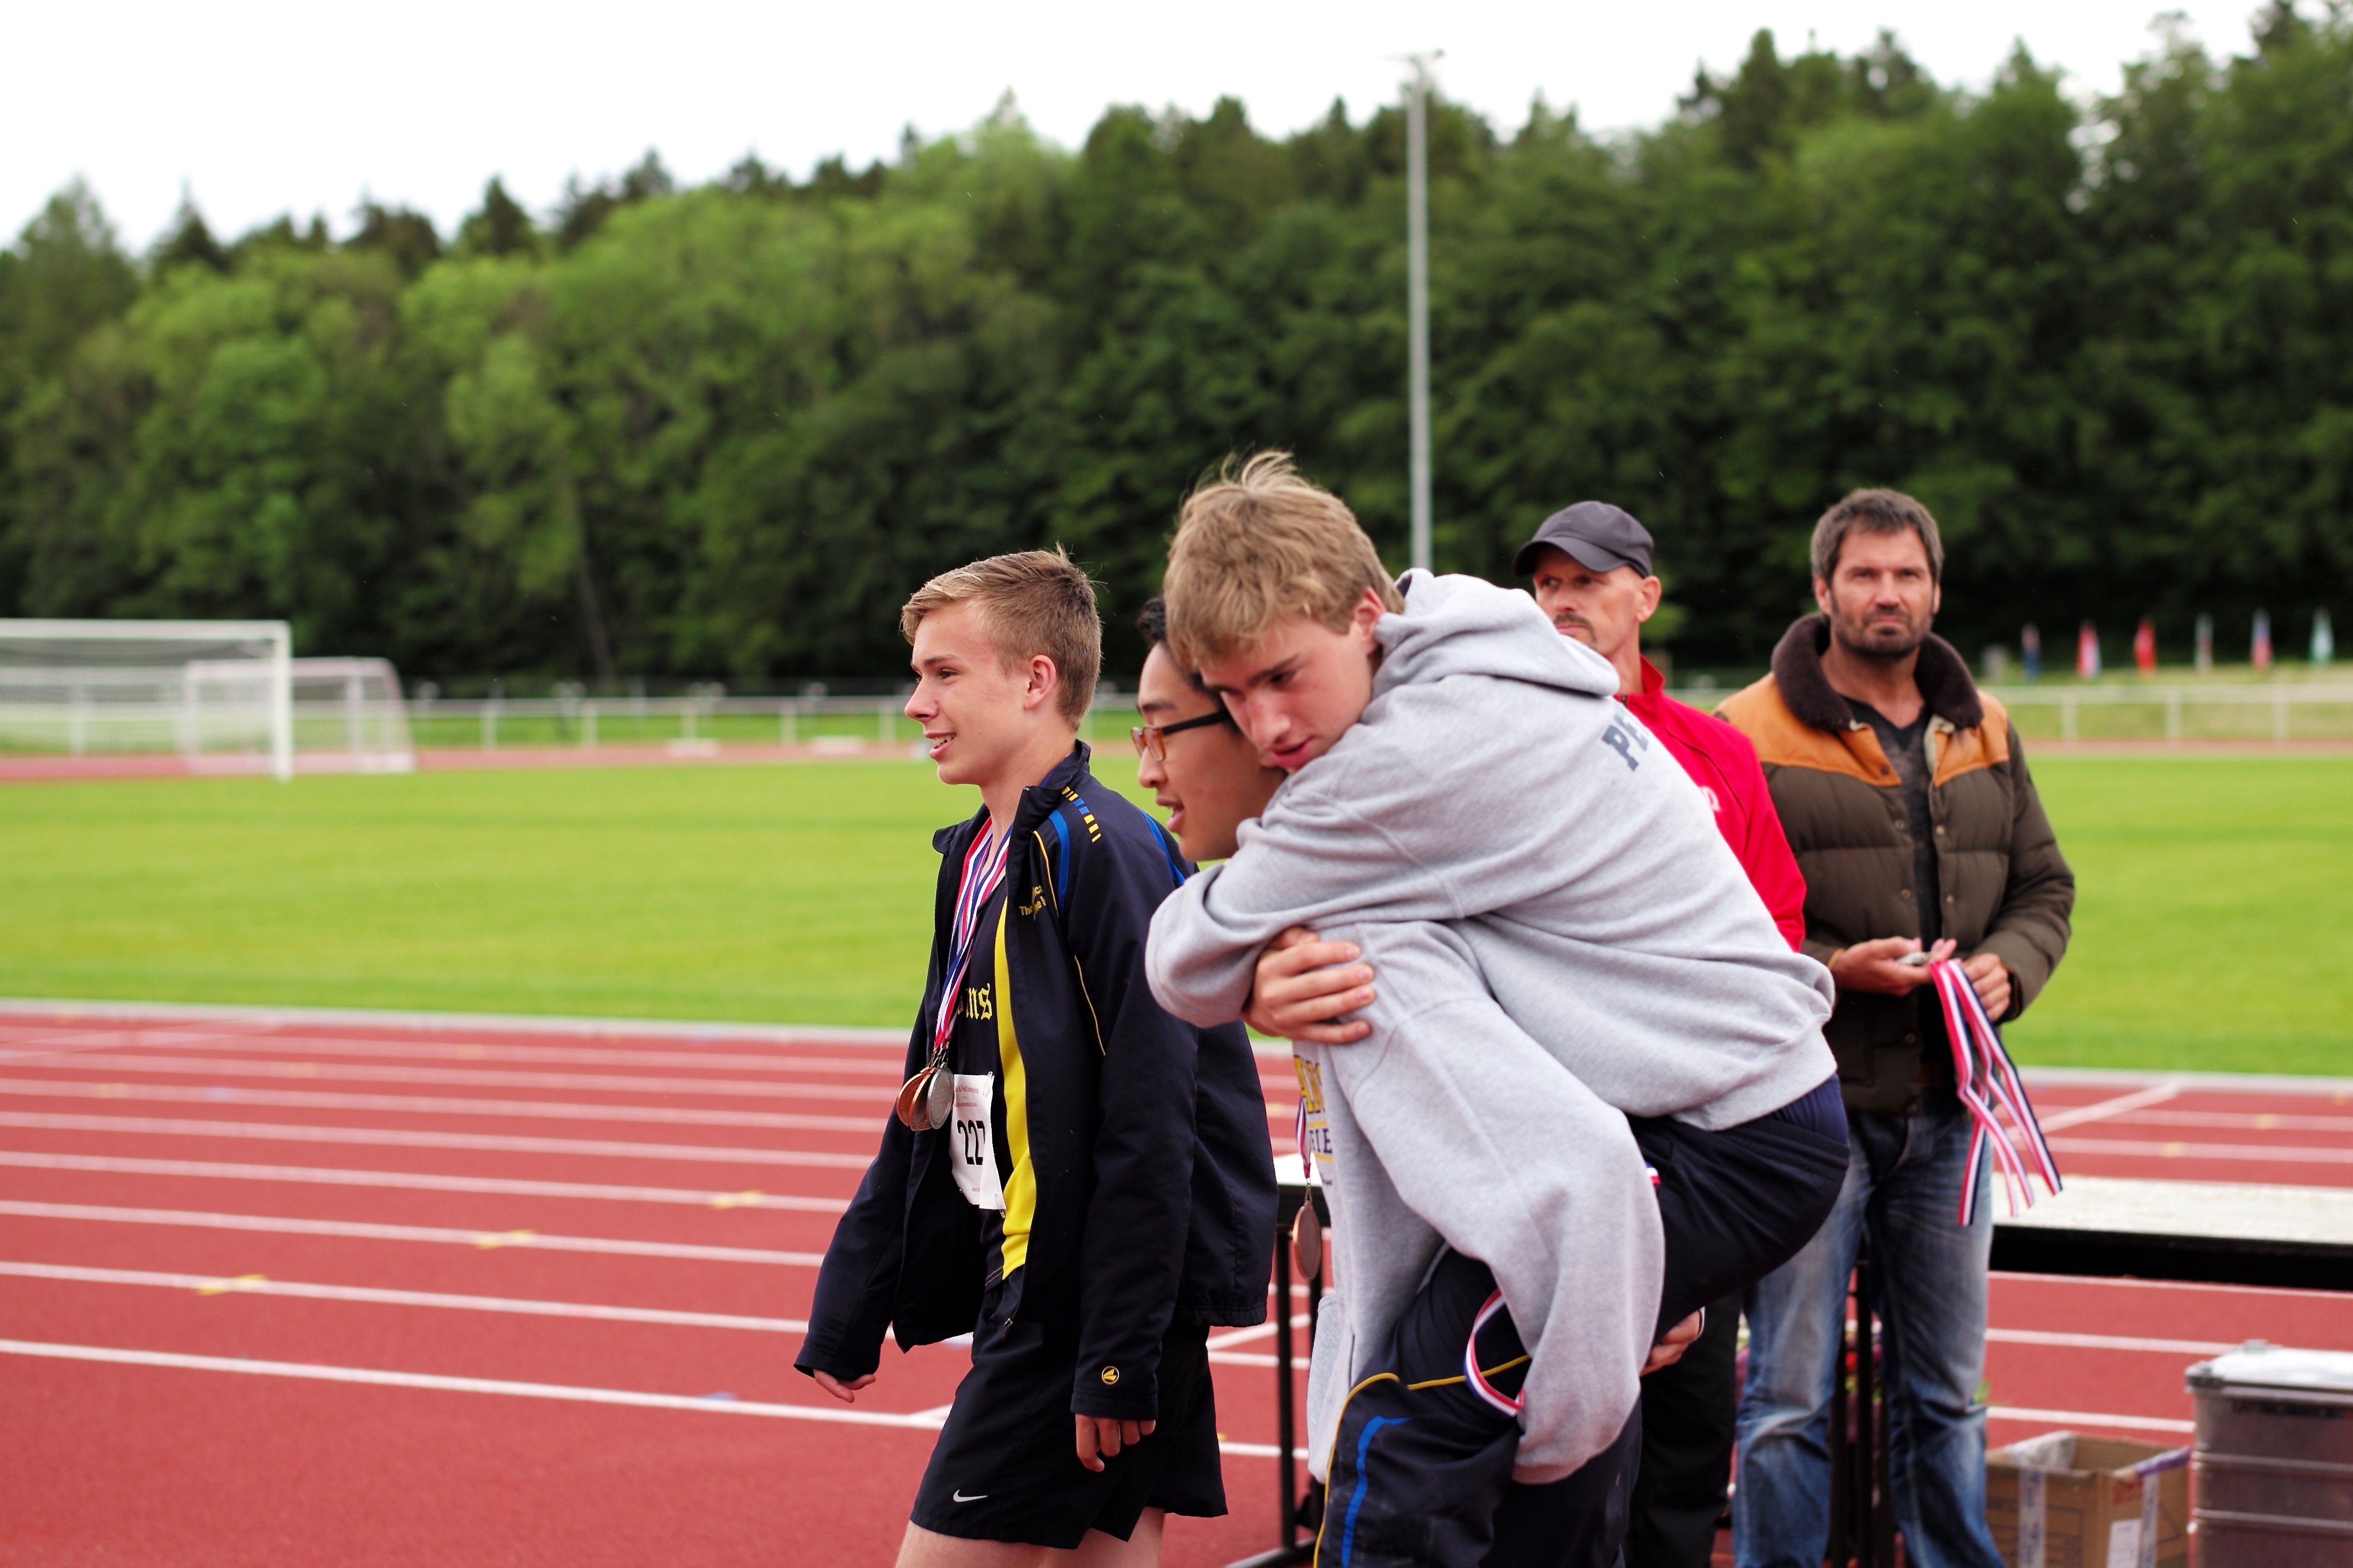
sports, athletics, tournament, human action, endurance sports, competition event